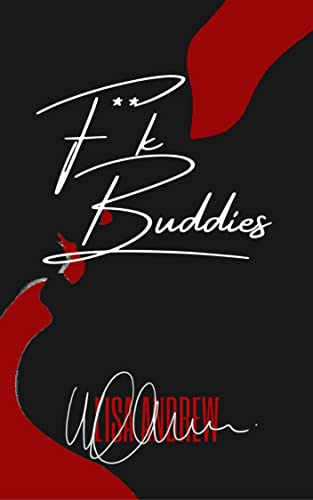
F**k Buddies
Category: Buy a Kindle
Review "⭐⭐⭐⭐⭐ Devika Fernando"Chance can impact our choice. Choice can impact our fate. So is fate determined by chance?"Isn't this tagline intriguing? It sums up the premise of this story, the question that lingered in my mind when I read about Christa falling for Eric.As often with this author's books, there is a lot of potential for questioning the characters' actions, for becoming invested in their emotional development. They do make a lot of choices that change lives drastically - and not just their own. For this is a love triangle that morphs into a love quadrangle, something I've rarely read before and found very interesting.When beliefs are second-guessed, friendships are risked, and rules are broken, things are bound to get messy. And they absolutely do. But there's also lots of steam (LOTS OF IT), amazing chemistry, surprisingly sweet moments, banter and fights, and an ending that had me wondering.If you're looking for something different, full of spice and sass and important topics that throw up questions, then this 3-books-in-one read with multiple POVs is for you.""⭐⭐⭐⭐⭐ PrincessI received an ARC copy of this book from the author in exchange for an honest review.WHOA. *shock* This book left me feeling so many emotions at once it was hard to really put into words. Even though this is first time reading the author, I can tell I'll be reading her other books soon. There was honestly so many things I loved about this book, and the few cons I had were only because I related so much to the characters, which really isn't a con I just wasn't ready to get read in a book. *exhale* I was surprised and upset at Christa so many times I couldn't even count. Because at first I felt like she seriously had two amazing men that were willing to do any and everything for her so why was she making it worse by leading them both on? But the more I read I completely felt for my girl. *weary and pensive* She was truly torn in between the two and I know I've been there before.All in all, this book was way worth the read and an emotional roller coaster ride I had a first seat in. So many surprises, so many twists and a ending I honestly didn't see coming.""⭐⭐⭐⭐  Esha SharanFirst thing first: first chapter: I loved the way characters were introduced (Eric and Christa). The back and forth banter, and the easy development of the rare connection.Diving right into the review;I must say at a certain point I thought of not to continue the read. The story is not lacking but the choices of the main characters were questionable, the theme was not palatable for me.The love life of Christa and Eric developed into a love triangle adding her best friend. The equation of three turned to four creating emotional chaos.What I found interesting:Author's style of writing was so raw and intriguing. I went against my taste to finish,I felt like, I want to know how they're going to choose?How can they find a happy ending?The characters are so flawed that it's hard to believe they will find a happy ending.That kept me going.I think that's the success of any story.The author weaved a 'knot' and she did 'unknotted' it beautifully.If you're looking for a clean, magical love story. This is not for you. If you're okay with intense sex, drama, cheating, messy love. Go for it.There are no perfect people and easy love.The characters fight with their flaws trying to find a ground in real world being truthful to their feelings. Relationships are always hard, messy choices are hard, heartache is inevitable." About the Author Lisa Andrew's writing style is direct and to the point. Her imaginative plots are presented with a framework with elements deliberately left out. It allows readers to fill in the gaps with our favourite people, create their own visual images for the story, or to use their own ideas of who they want the character to have been before the story takes place. The pace is fast moving, with intriguing detailed dialog, which is used to show the thoughts and desires of her innovative, sexy characters. She makes the reader want to keep guessing and imagining. Her stories are very emotional, sometimes intense. As a top-ranking erotica author, Andrew knows when to turn up the heat, causing even the most experienced reader to blush.
Features: Chance can impact our choice. Choice can impact our fate. So is fate determined by chance?Introvert from Louisiana and social anxiety drinker Christa agrees to a blind date from hell with New York City’s own Eric, a social media influencer and ladies man. After a heated and very personal yet brutally honest contest, they agree to never see each other again... after just one night of spicy sex.Once the two enemies become uncontrollably addicted to one another, they’re strained by the most unlikely of outside influences. With their best friends at their sides, transpiring events force them to see each other and themselves differently. Reconciliation means estrangement, and breaking hearts means together forever as choices, chances and fate change their eternal outlook on love.With unexpected secrets, forbidden connections, manipulation and deception, the author walks a fine line between tragedy and happily ever after.This full-length enemies to lovers explicit novel follows new adults in New York City.F**k Buddies is a M/F spicy psychological romance. Everything you read should not be taken for face value. The characters' manipulation allows them to tell other characters only what they want them to know; the reader is solely a witness to this. If you decide to take a chance on this, I urge you to keep an open mind, and I'm sorry/not sorry in advance for making you want to throw your Kindle across the room. lolTRIGGER WARNINGS: PANDEMIC, AGGRESSIVE SEX, INFIDELITY, NARCISSISM, SOCIAL ANXIETY DRINKING, BIPOLAR DISORDER, ABANDONMENT ISSUES, MORALLY GREY CHARACTERS, TOXIC RELATIONSHIPS, MISCOMMUNICATION, MANIPULATIONOther warnings/tropes: Enemies to lovers, Bully romance, Forbidden love/Secret relationship, Love triangle, Degradation/Name calling, Kinky sex, Friends to lovers, SextingWC: 120,000; 3 books in 1Written in multiple pov, present tense.